Northern Command (RAAF)

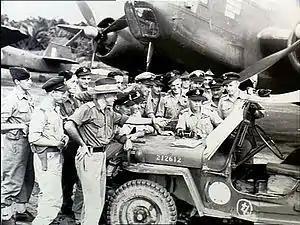
Reconnaissance aircrew of No. 71 Wing being briefed at Tadji Airstrip, New Guinea, June 1945

Air Commodore Allan Walters took over Northern Command from Lukis in February 1945. Walters directed operations in New Guinea, New Britain and Bougainville until the end of hostilities. Group Captain Val Hancock assumed command of No. 71 Wing in April. To maximize support to Australian ground troops in the lead-up to the final assault on Wewak, the wing's three extant Beaufort squadrons were joined by two more, Nos. 6 and 15. Approximately sixty Beauforts and Boomerangs struck Japanese positions behind Dove Bay prior to amphibious landings on 11 May to cut off retreating enemy troops. Over the entire month, the wing dropped more than 1,200 tons of bombs and flew in excess of 1,400 sorties. The wing suffered fuel and ordnance shortages; at one stage its squadrons had to load their Beauforts with captured Japanese bombs. No. 84 Wing, commanded by Group Captain Bill Hely and comprising No. 5 (Tactical Reconnaissance) Squadron, flying mainly Boomerangs, and two reconnaissance and transport units, also suffered shortages of equipment, as well as pilots. Augmented by a detachment of No. 36 Squadron, flying C-47 Dakotas, its aircraft flew slightly over 4,000 sorties during the Bougainville campaign up to the end of June 1945. That month, Northern Command was tasked with acting in reserve for Operation Oboe Six, the invasion of Labuan. In July, No. 11 Group was formed as a "static command" headquartered on Morotai in the Dutch East Indies, using elements of Northern Command and the First Tactical Air Force; this freed the latter from garrison duties while its combat units advanced towards Borneo.